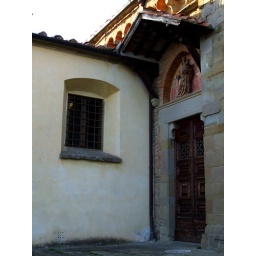
At the top of the hill in Fiesole was a church that was no longer in service.